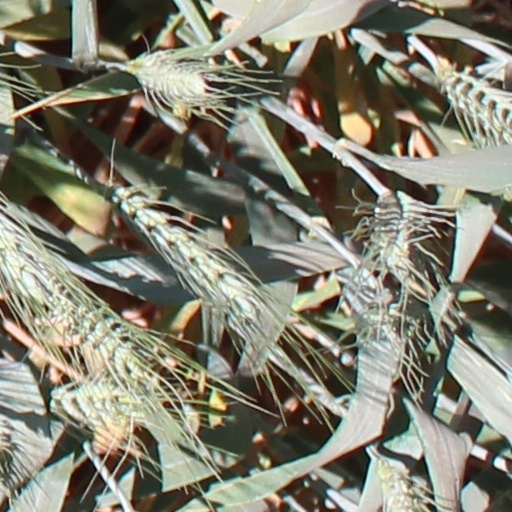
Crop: wheat